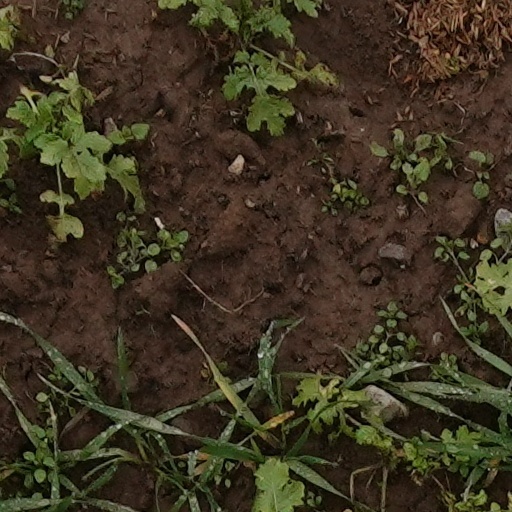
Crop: wheat